Thomas Walsh (miner)

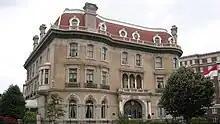
Walsh home in Washington, DC

With this wealth, Walsh and his family enjoyed a lavish lifestyle that included trips to Europe, fine clothes, and expensive motor cars. Soon after his mine was established, around 1898 the family moved to Washington, D.C. Walsh was moving in prominent circles, and President William McKinley appointed him as a US commissioner to the Paris Exposition of 1899.,